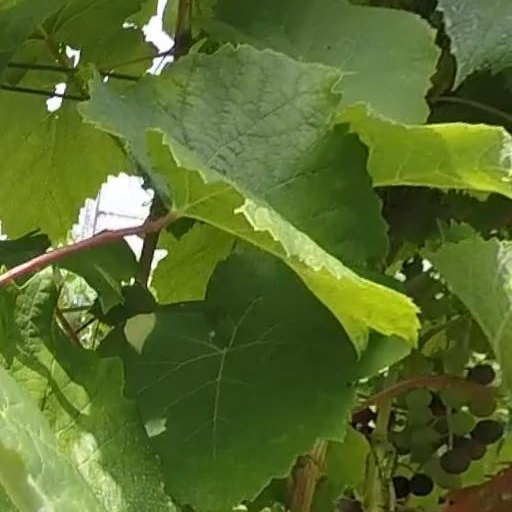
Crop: grape